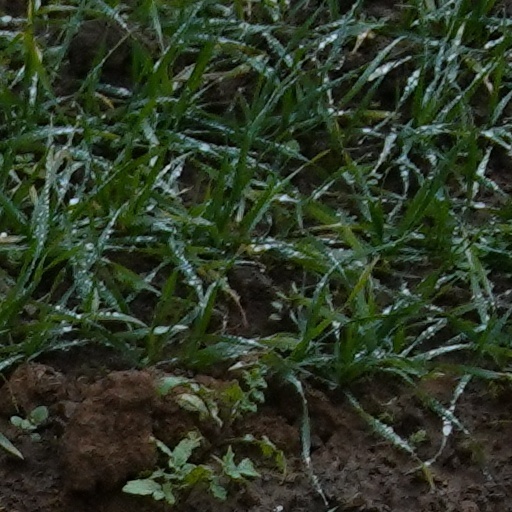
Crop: wheat